Dell

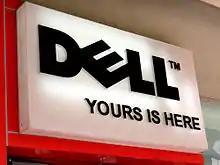
Dell's tagline "Yours is Here", as seen at their Mall of Asia branch in Pasay, Philippines

The corporation markets specific brand names to different market segments.